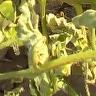
Crop: Tomato
Condition: bacterial-floundering-d